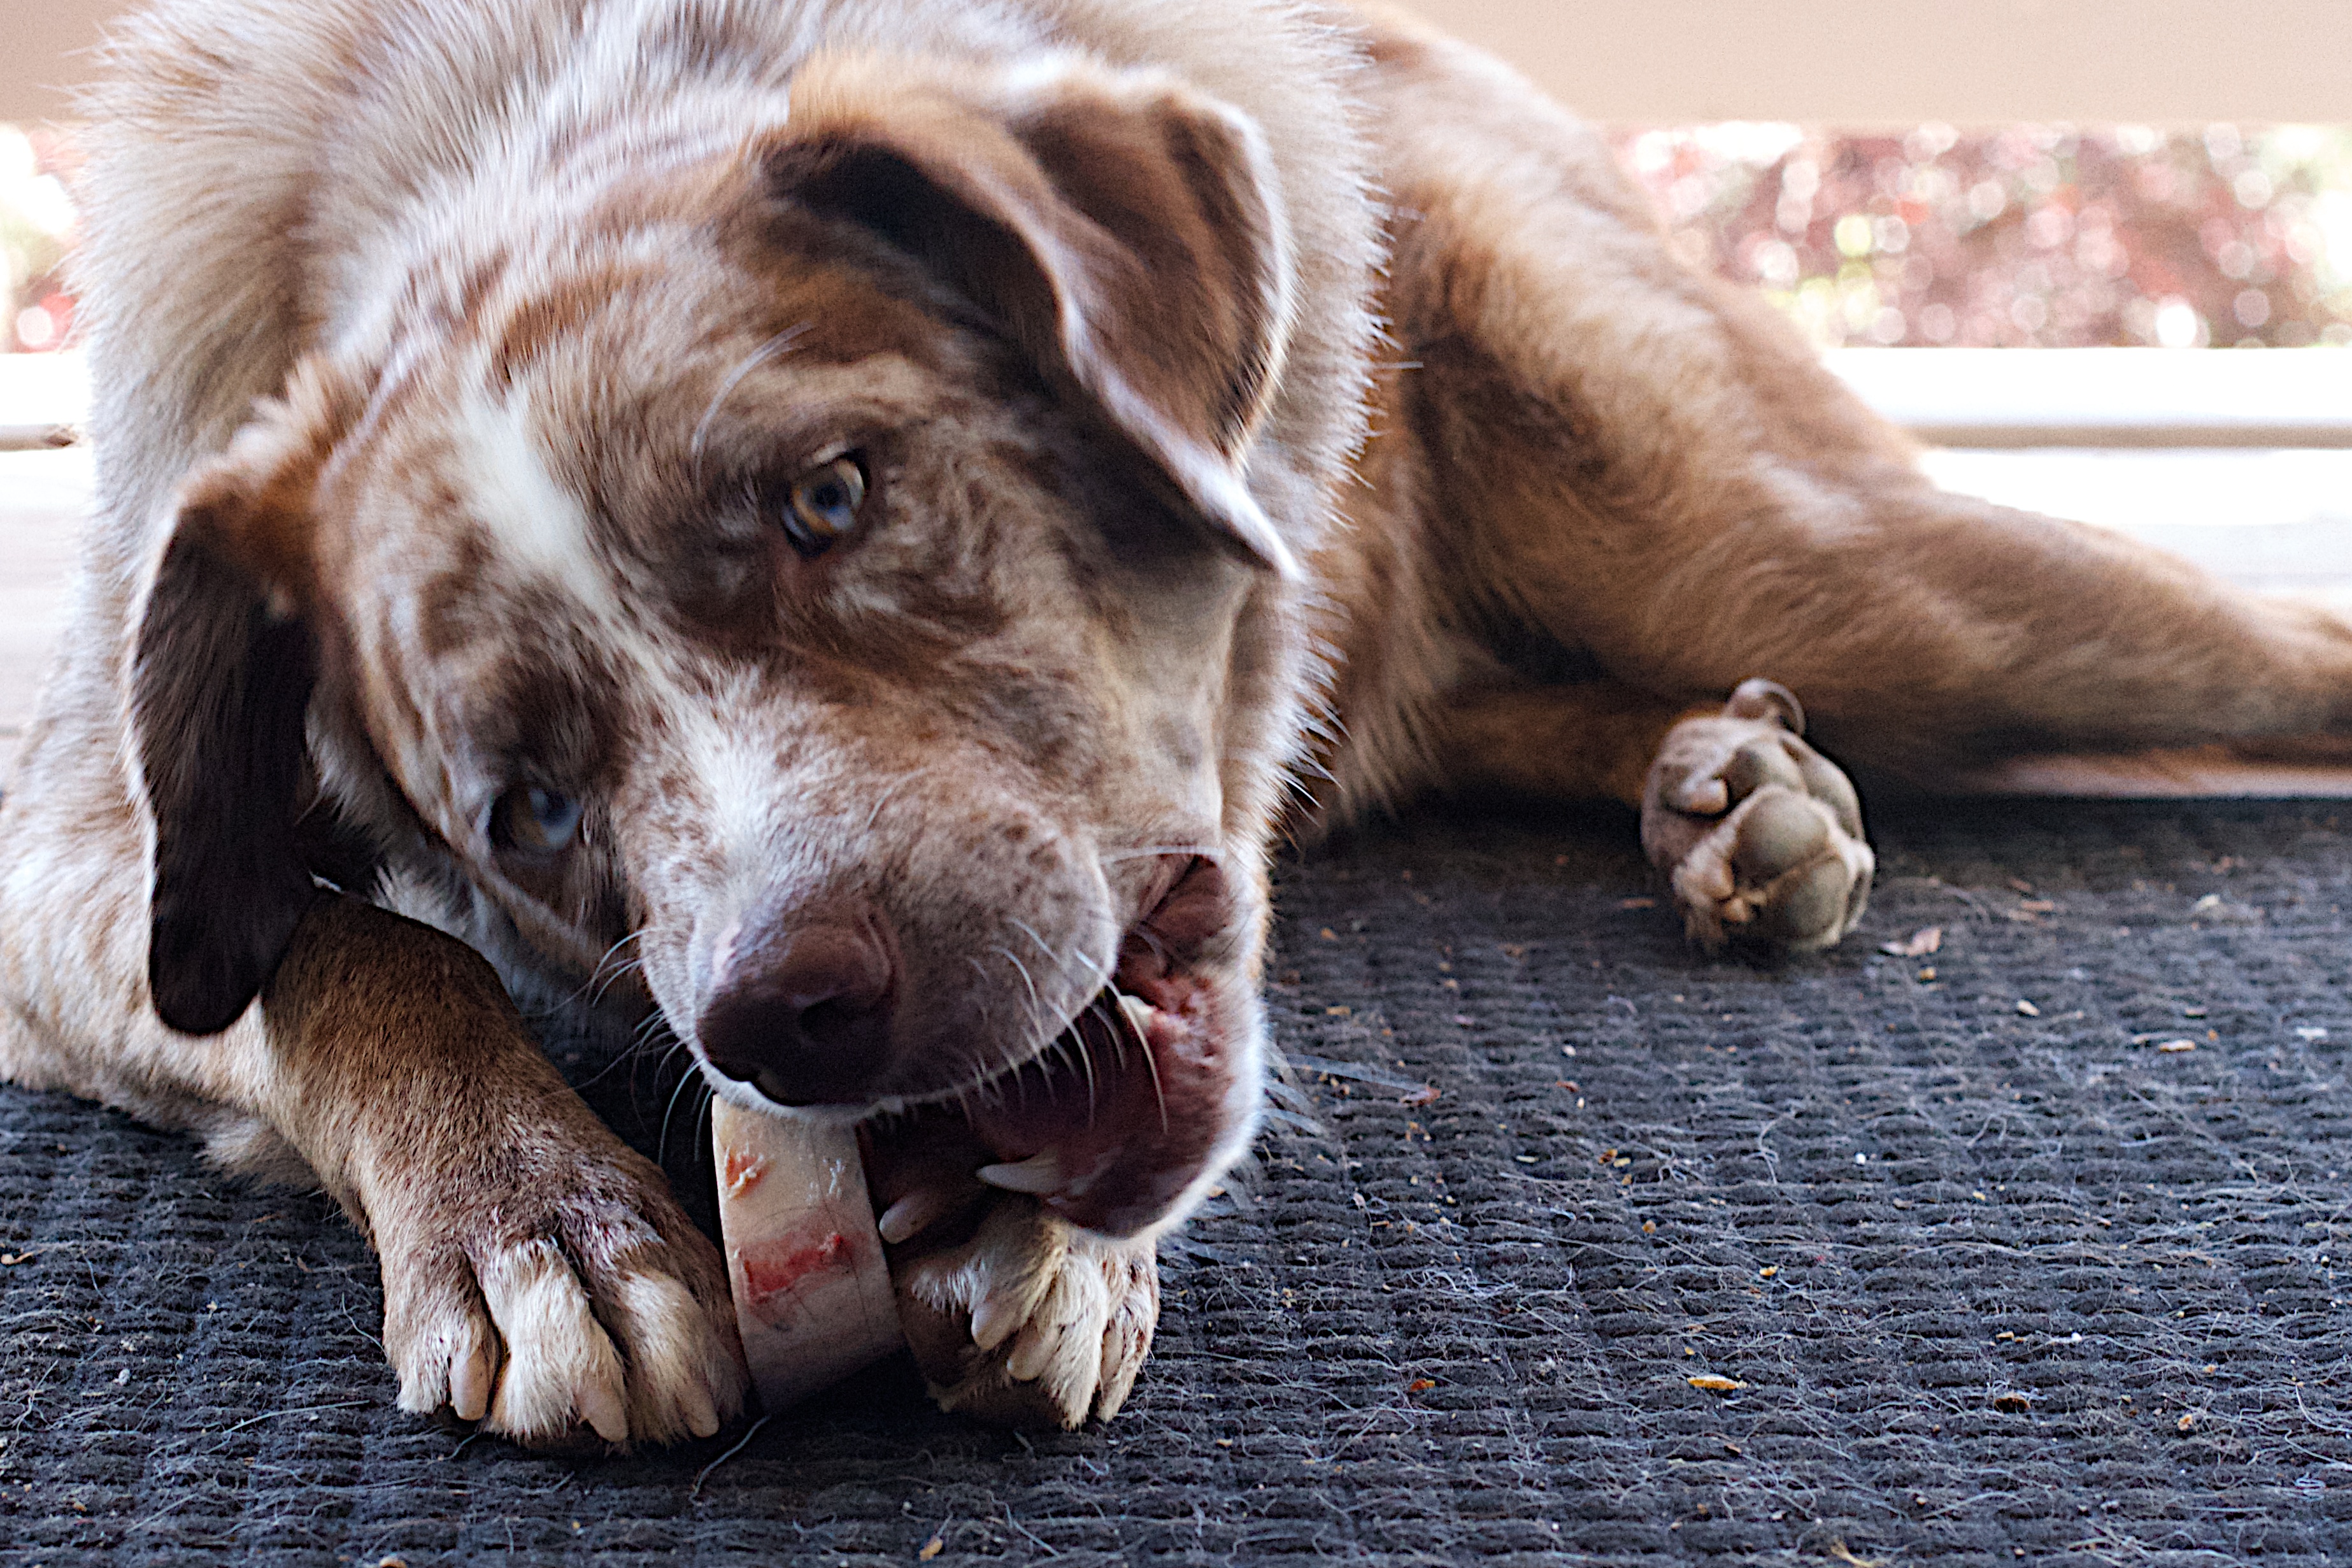
puppy, dog, mammal, vertebrate, felix, dog breed, animal shelter, street dog, dog like mammal